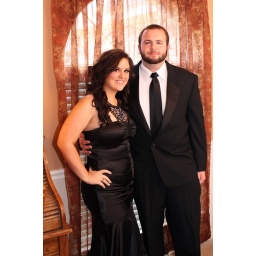
Andrea and Alex by the kitchen window before the prom.